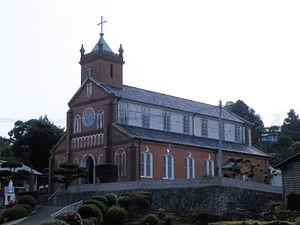
Cet article recense les sites inscrits au patrimoine mondial au Japon.